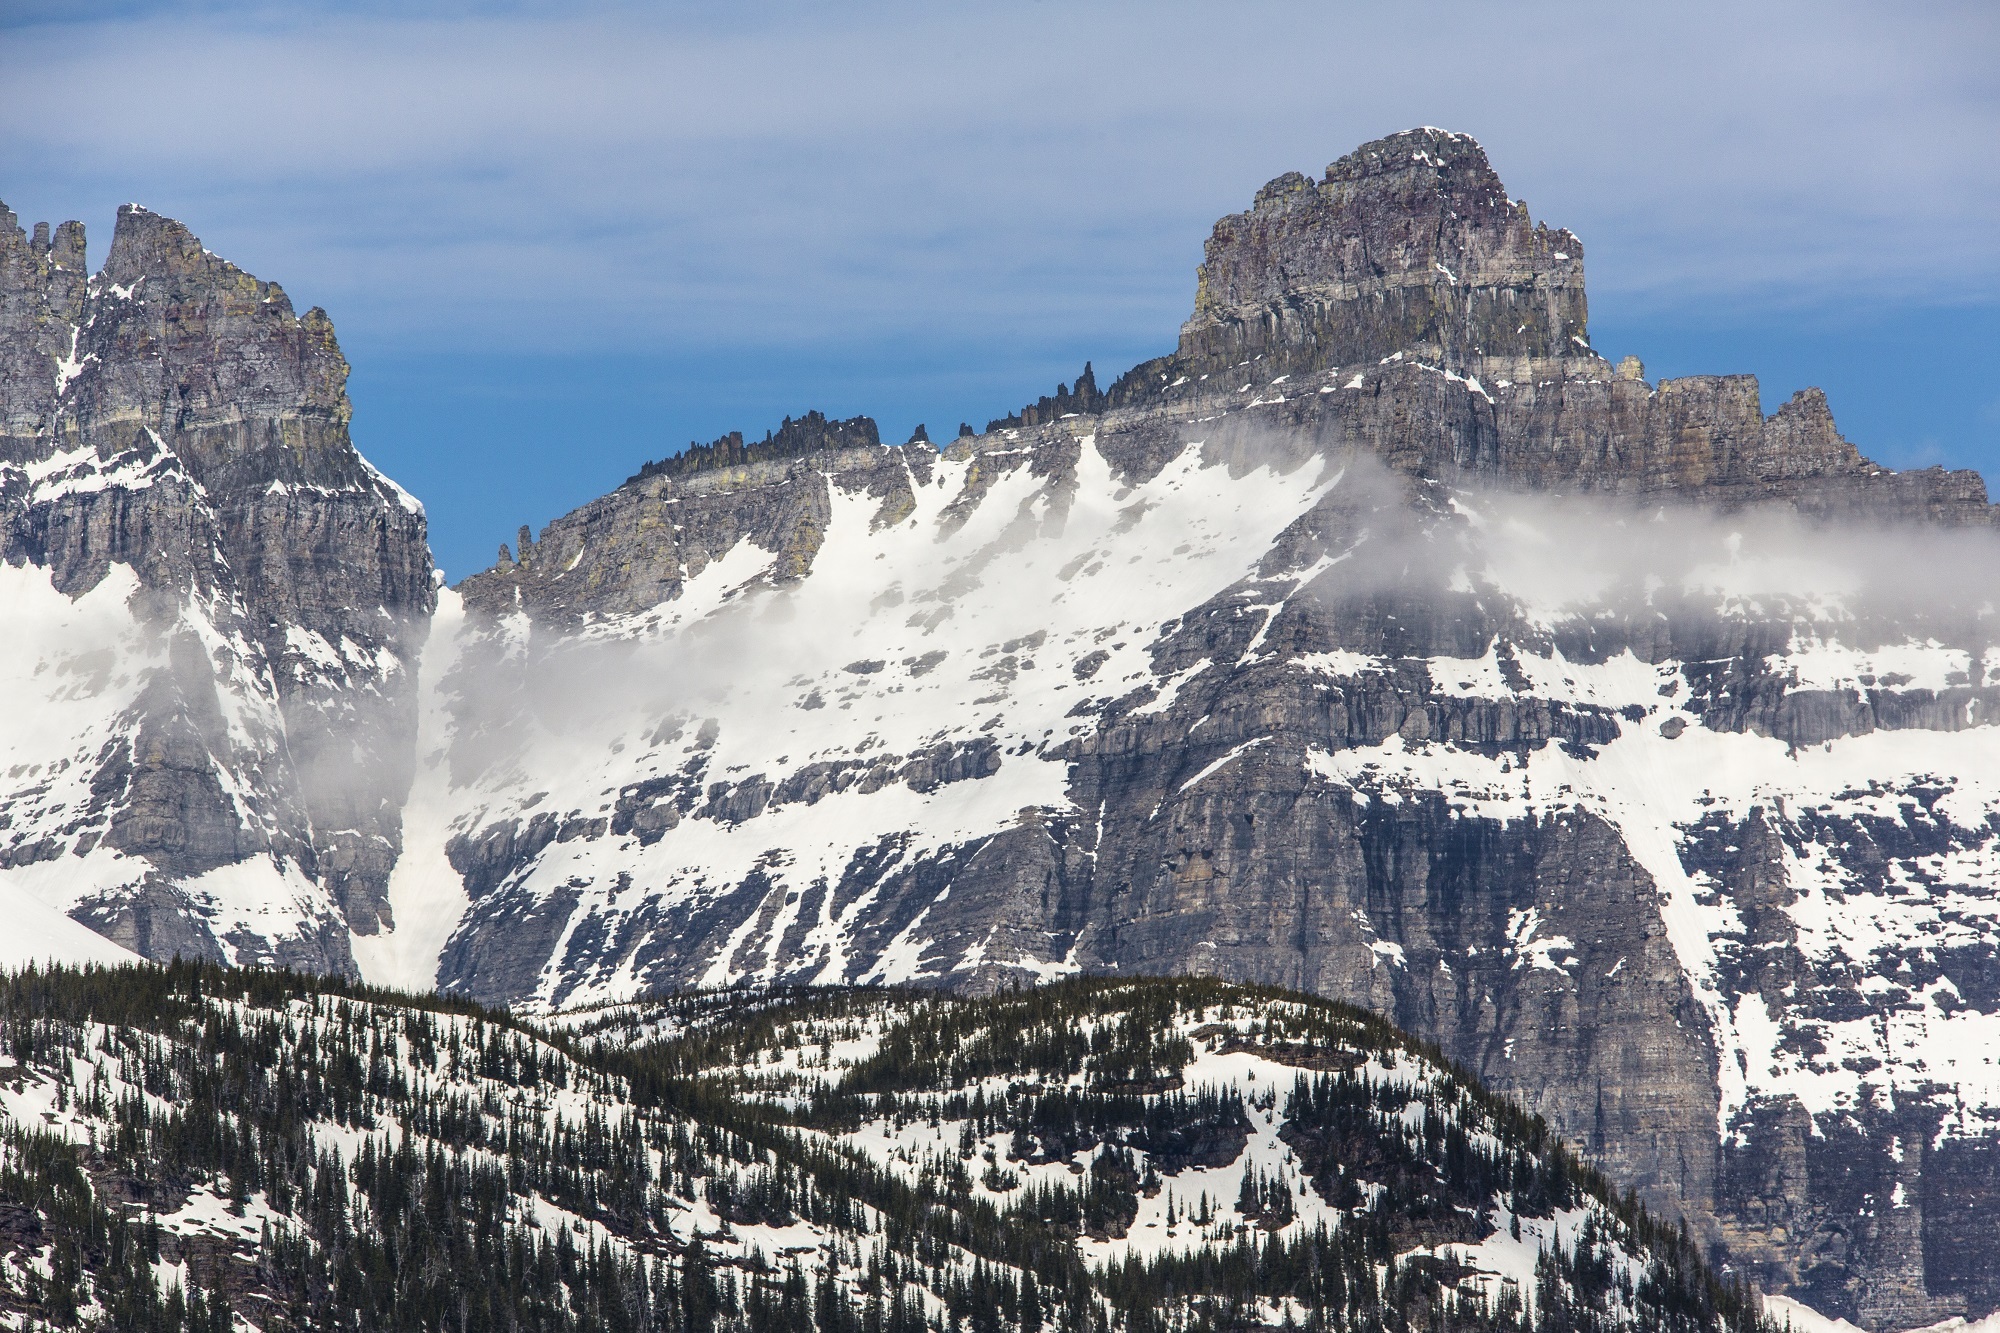
landscape, nature, mountain, snow, winter, view, peak, mountain range, range, ice, high, scenic, glacier, weather, terrain, mountain top, national park, season, ridge, summit, outdoors, alps, plateau, cirque, piste, landform, mountain pass, geographical feature, mountainous landforms, geological phenomenon, bishops cap